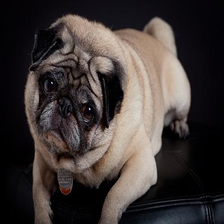
Species: dog
Breed: pug